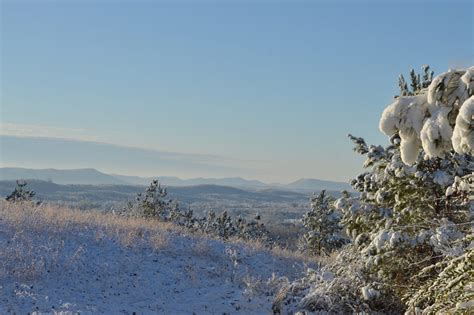
Weather: snow or frosty